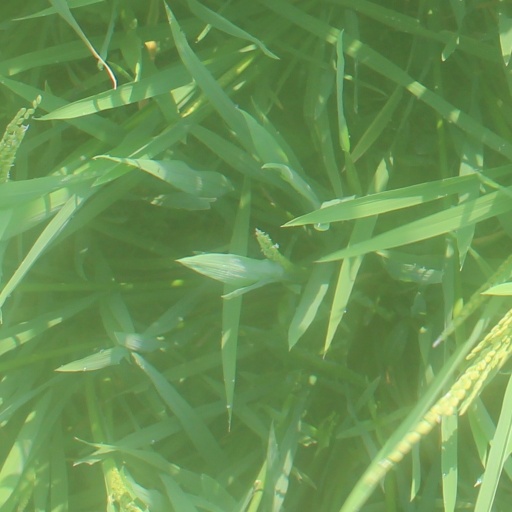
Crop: rice